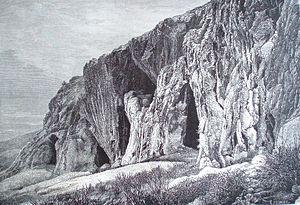
La grotte des Baoussé Rossé (Rochers Rouges) à l'est de Menton, dessin de Sorrieu, d'après une photographie de M. Rivière, in: Élisée Reclus, Nouvelle géographie universelle, t.2: La France, 1877, p. 35